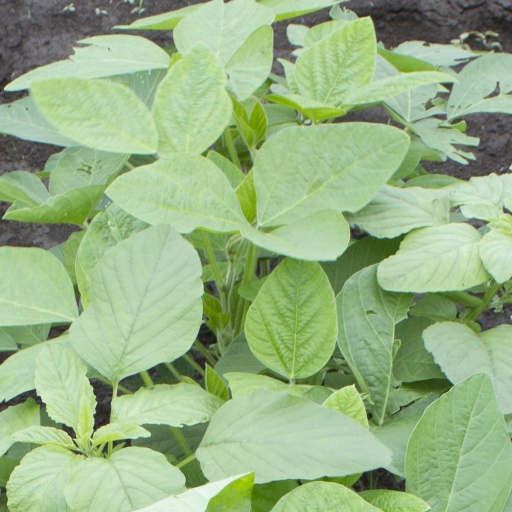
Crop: soybean